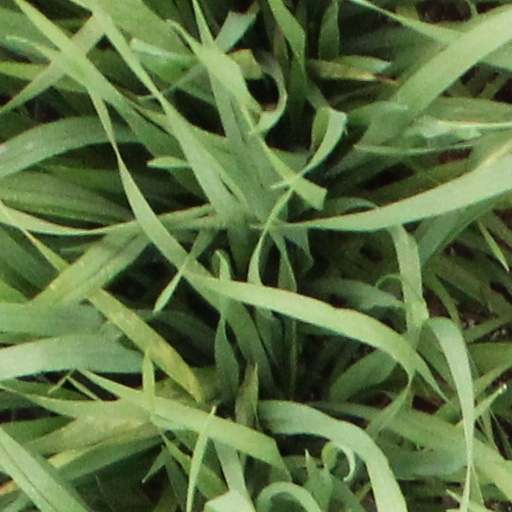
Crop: wheat